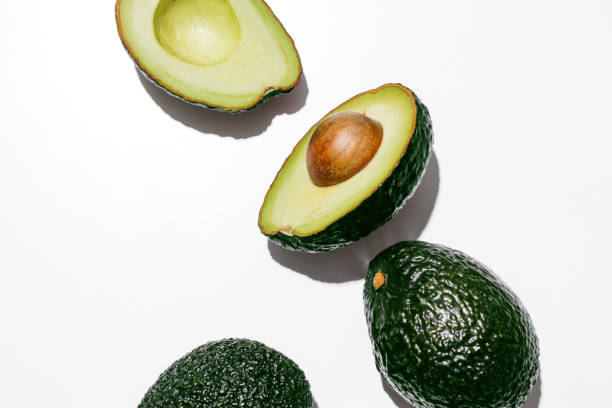
Label: Avocado